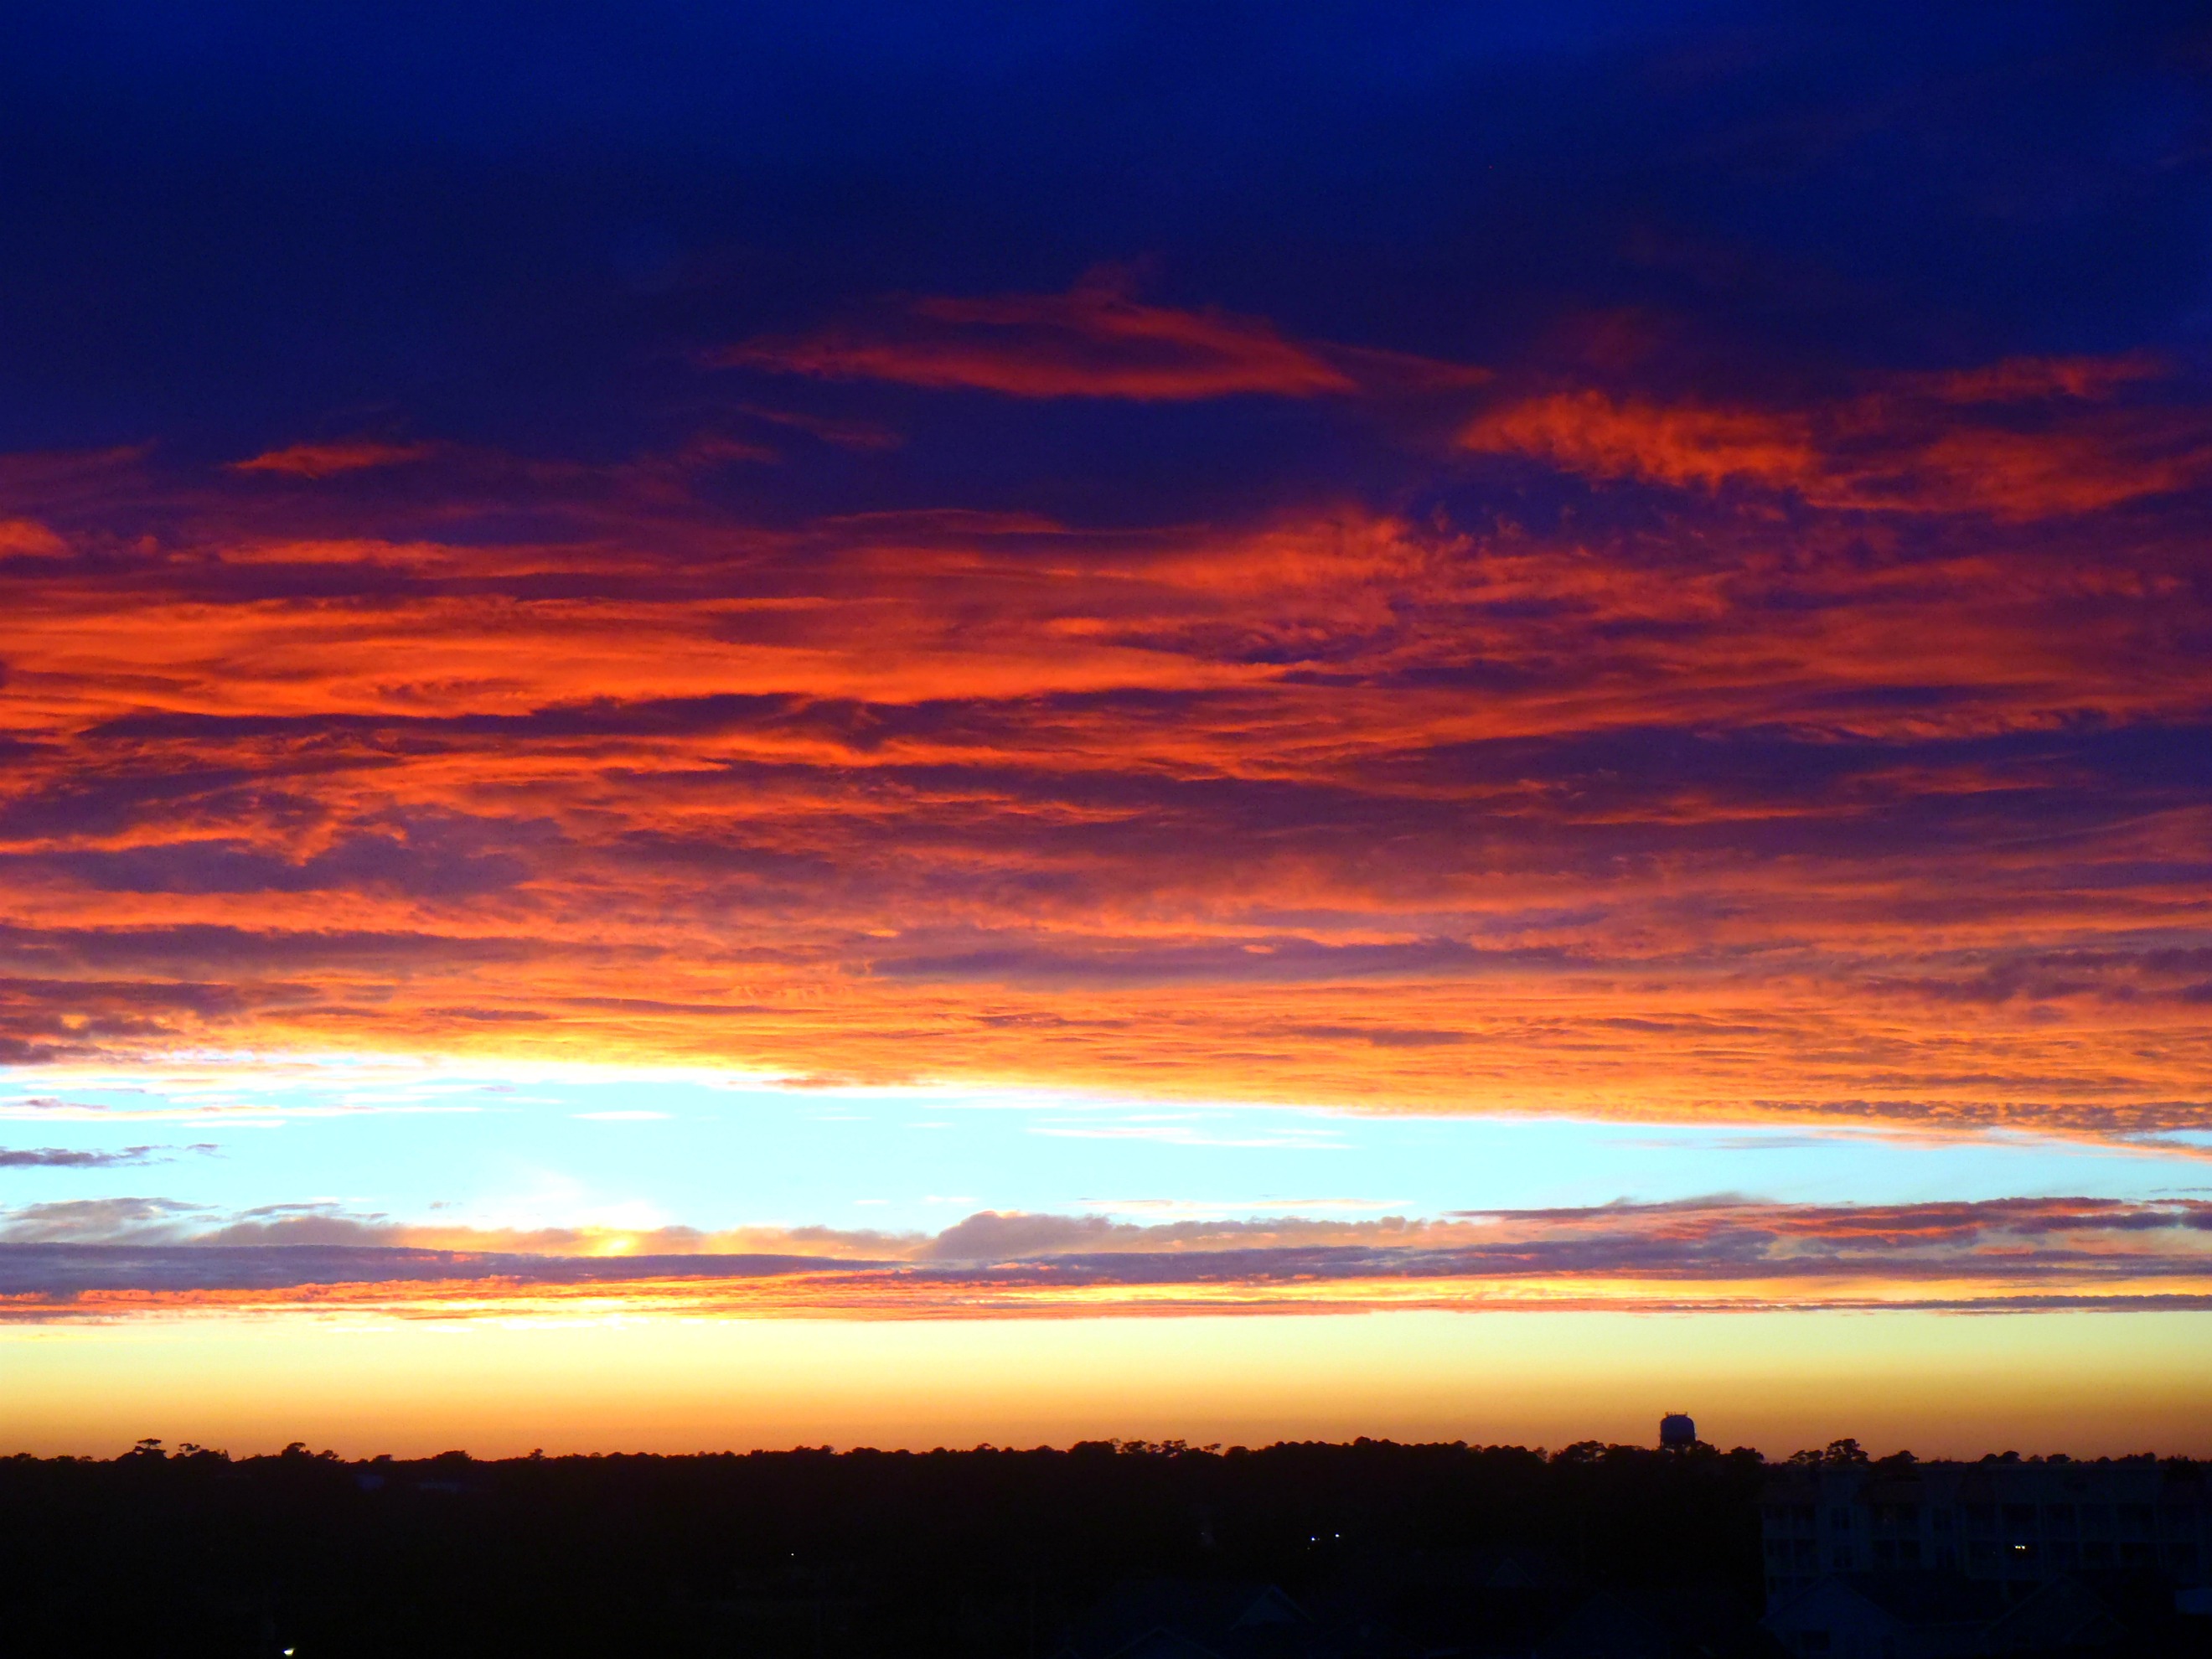
beach, sea, nature, horizon, light, cloud, sky, sun, sunrise, sunset, field, prairie, sunlight, morning, dawn, atmosphere, dusk, evening, set, afterglow, meteorological phenomenon, myrtle beach, red sky at morning